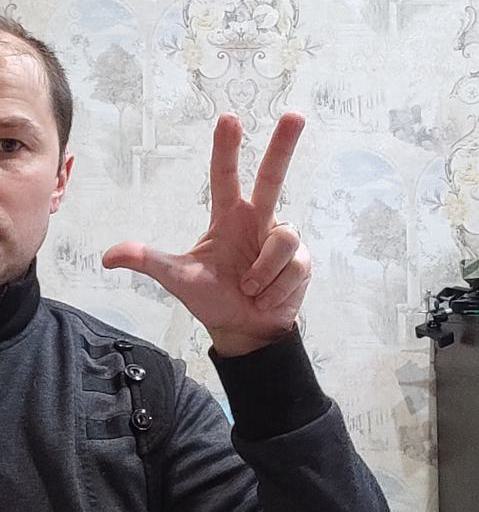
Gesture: three2